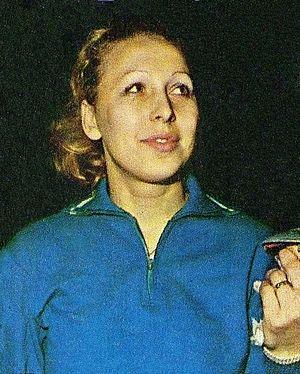
Elena Novikova-Belova est une escrimeuse soviétique née le 28 juillet 1947. Elle a notamment remporté quatre titres olympiques en fleuret.